Herschel (lunar crater)

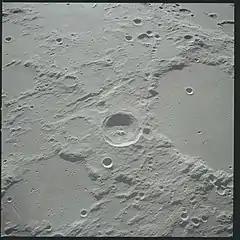
Herschel (center), with Ptolemaeus (right) and Flammarion (lower left), from Apollo 12

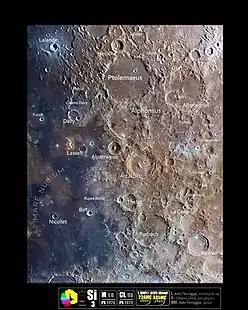
The crater area (to the top) in a Selenochromatic format Image (Si)

Herschel is a lunar impact crater located just to the north of the walled plain Ptolemaeus. Its diameter is 39 km. It was named after German-born British astronomer William Herschel.